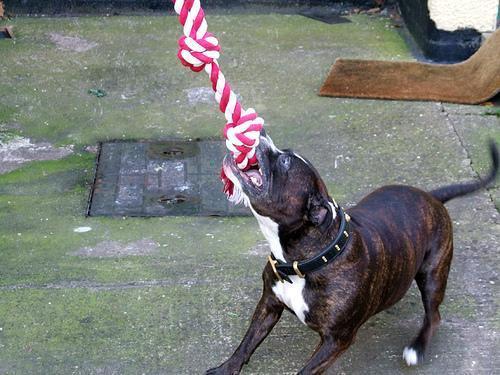
Staffordshire_bullterrier